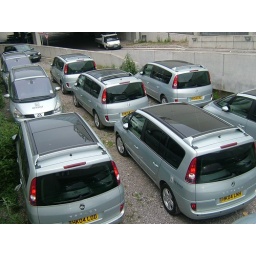
Spotted this below ground car park full of Renault Espacaes with &amp;quot;Official Car&amp;quot; sprawled across their bonnets.